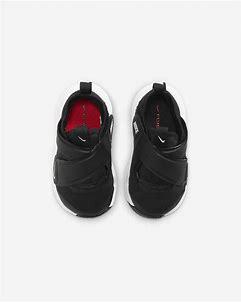
Brand: Nike
Model: Flex Advance